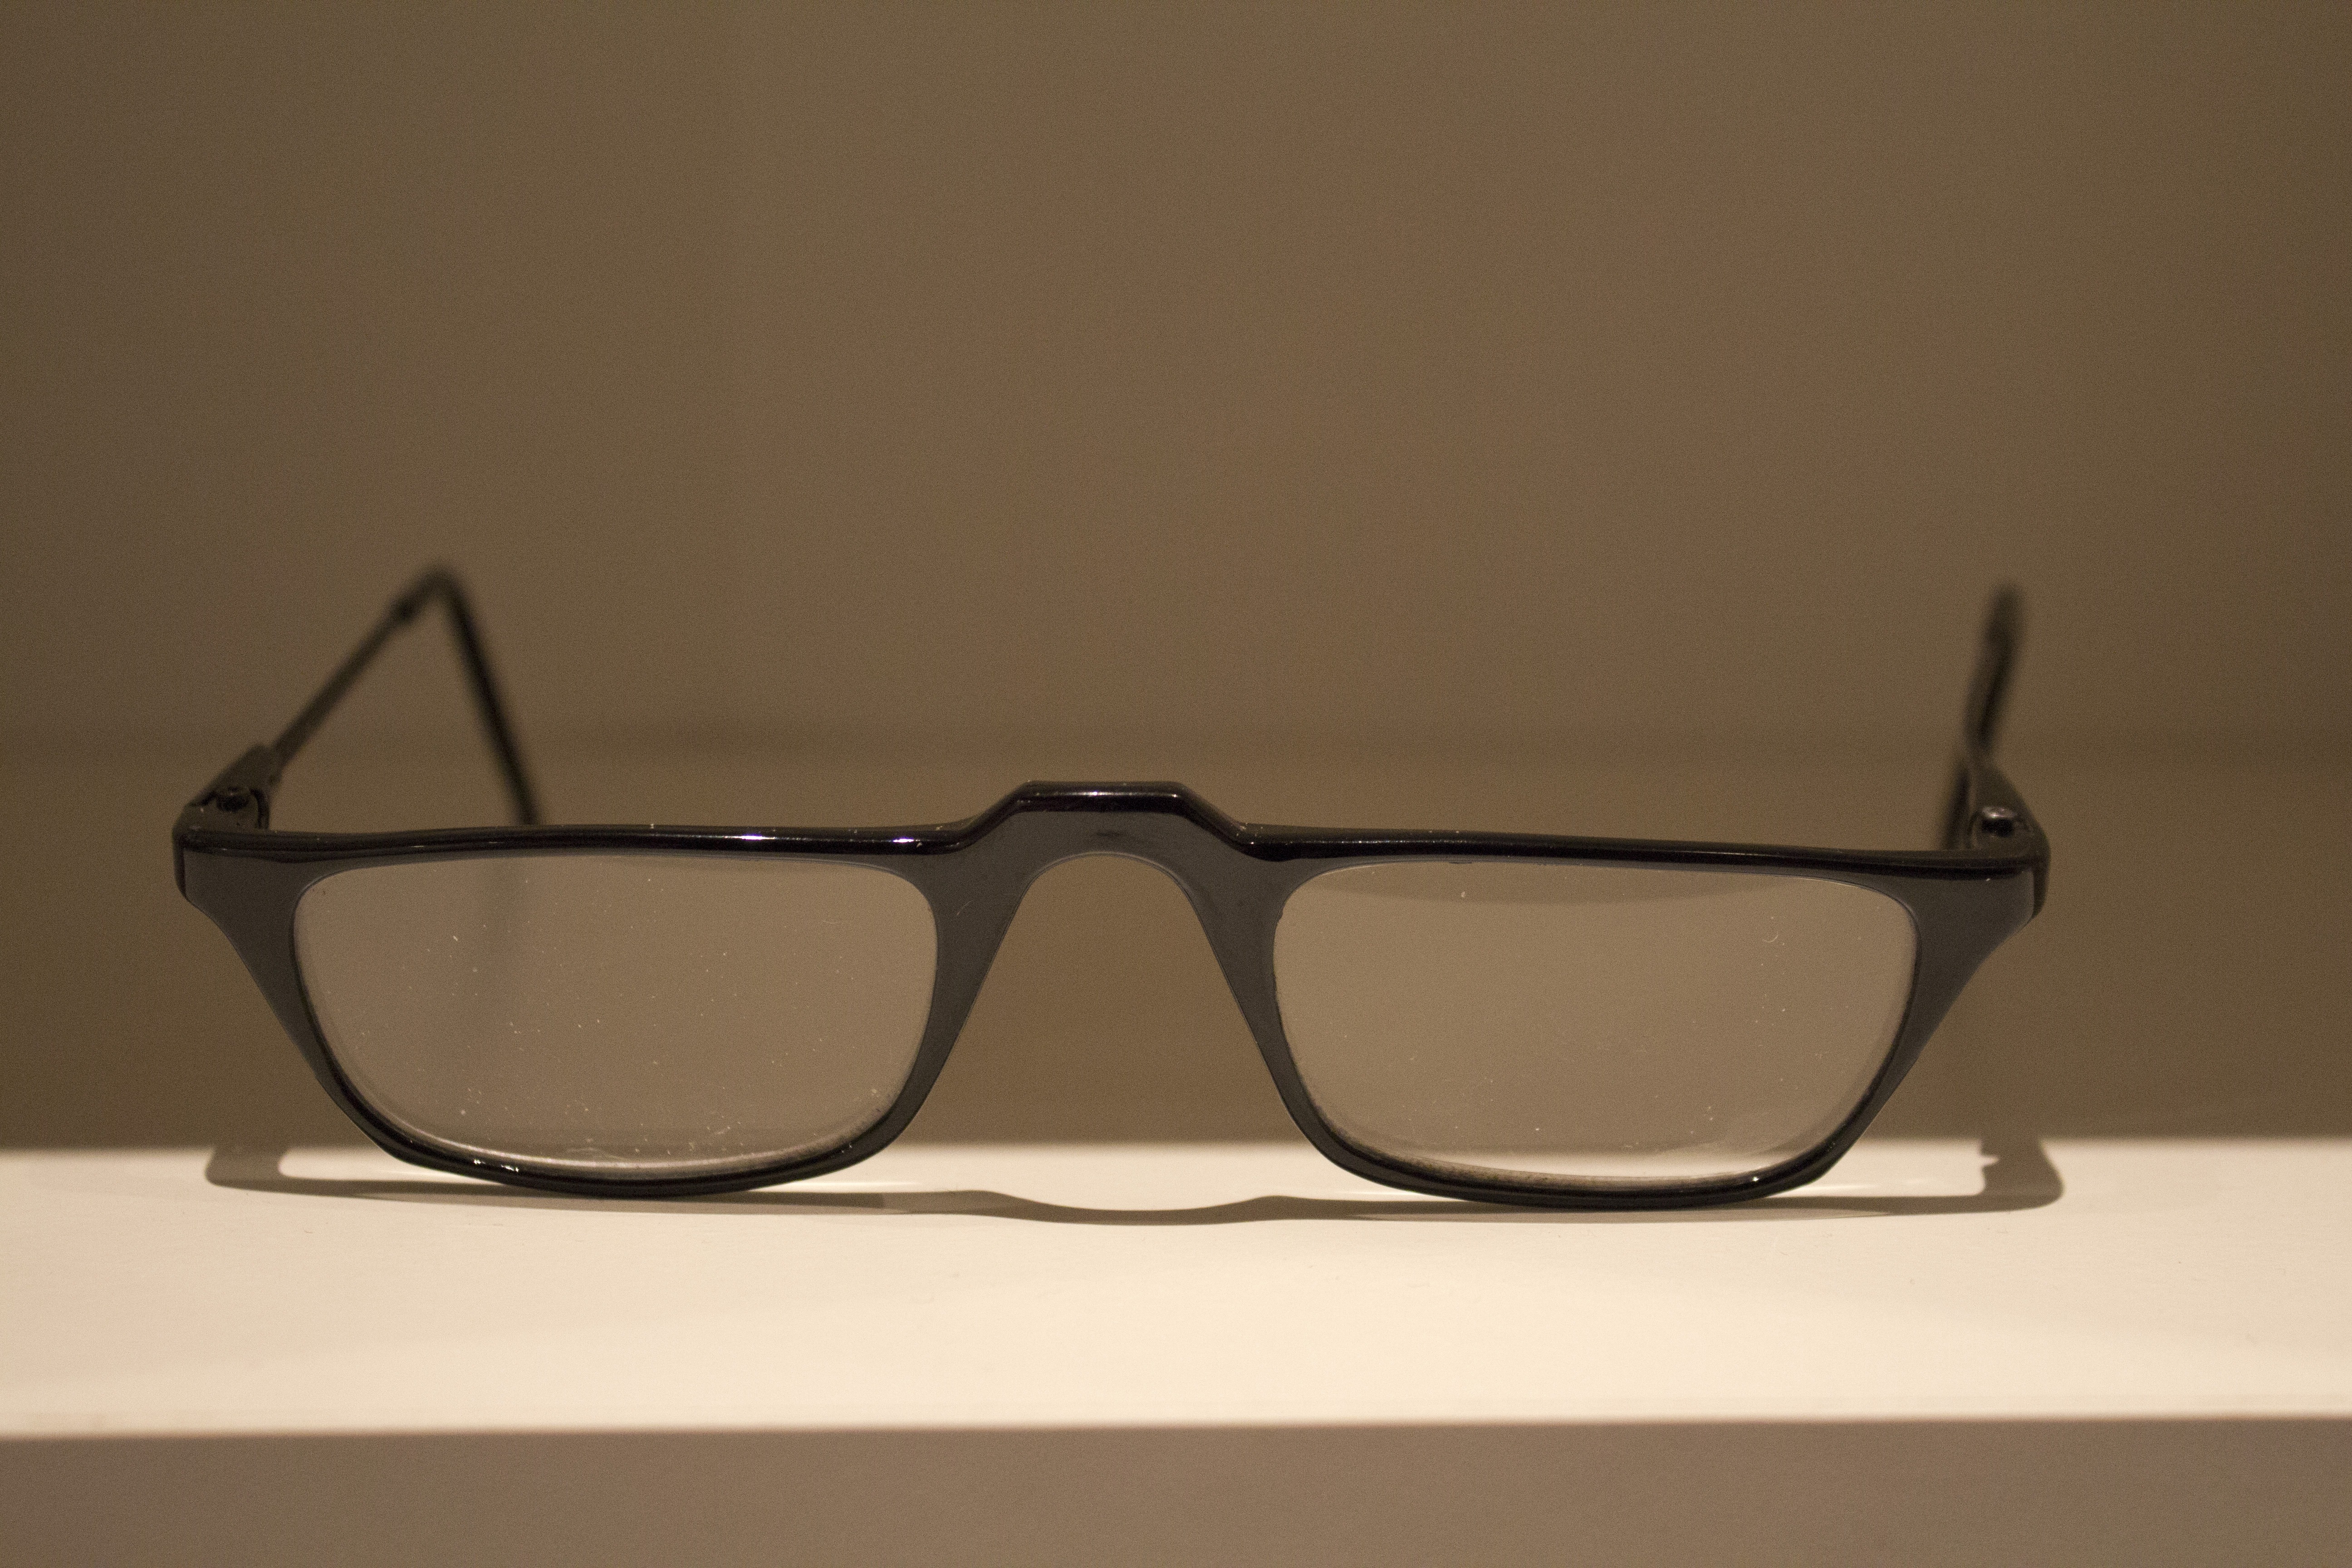
sunglasses, glasses, eyewear, reading glasses, black glasses, vision care